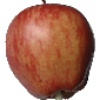
Label: Apple Red 1